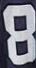
Number: 8